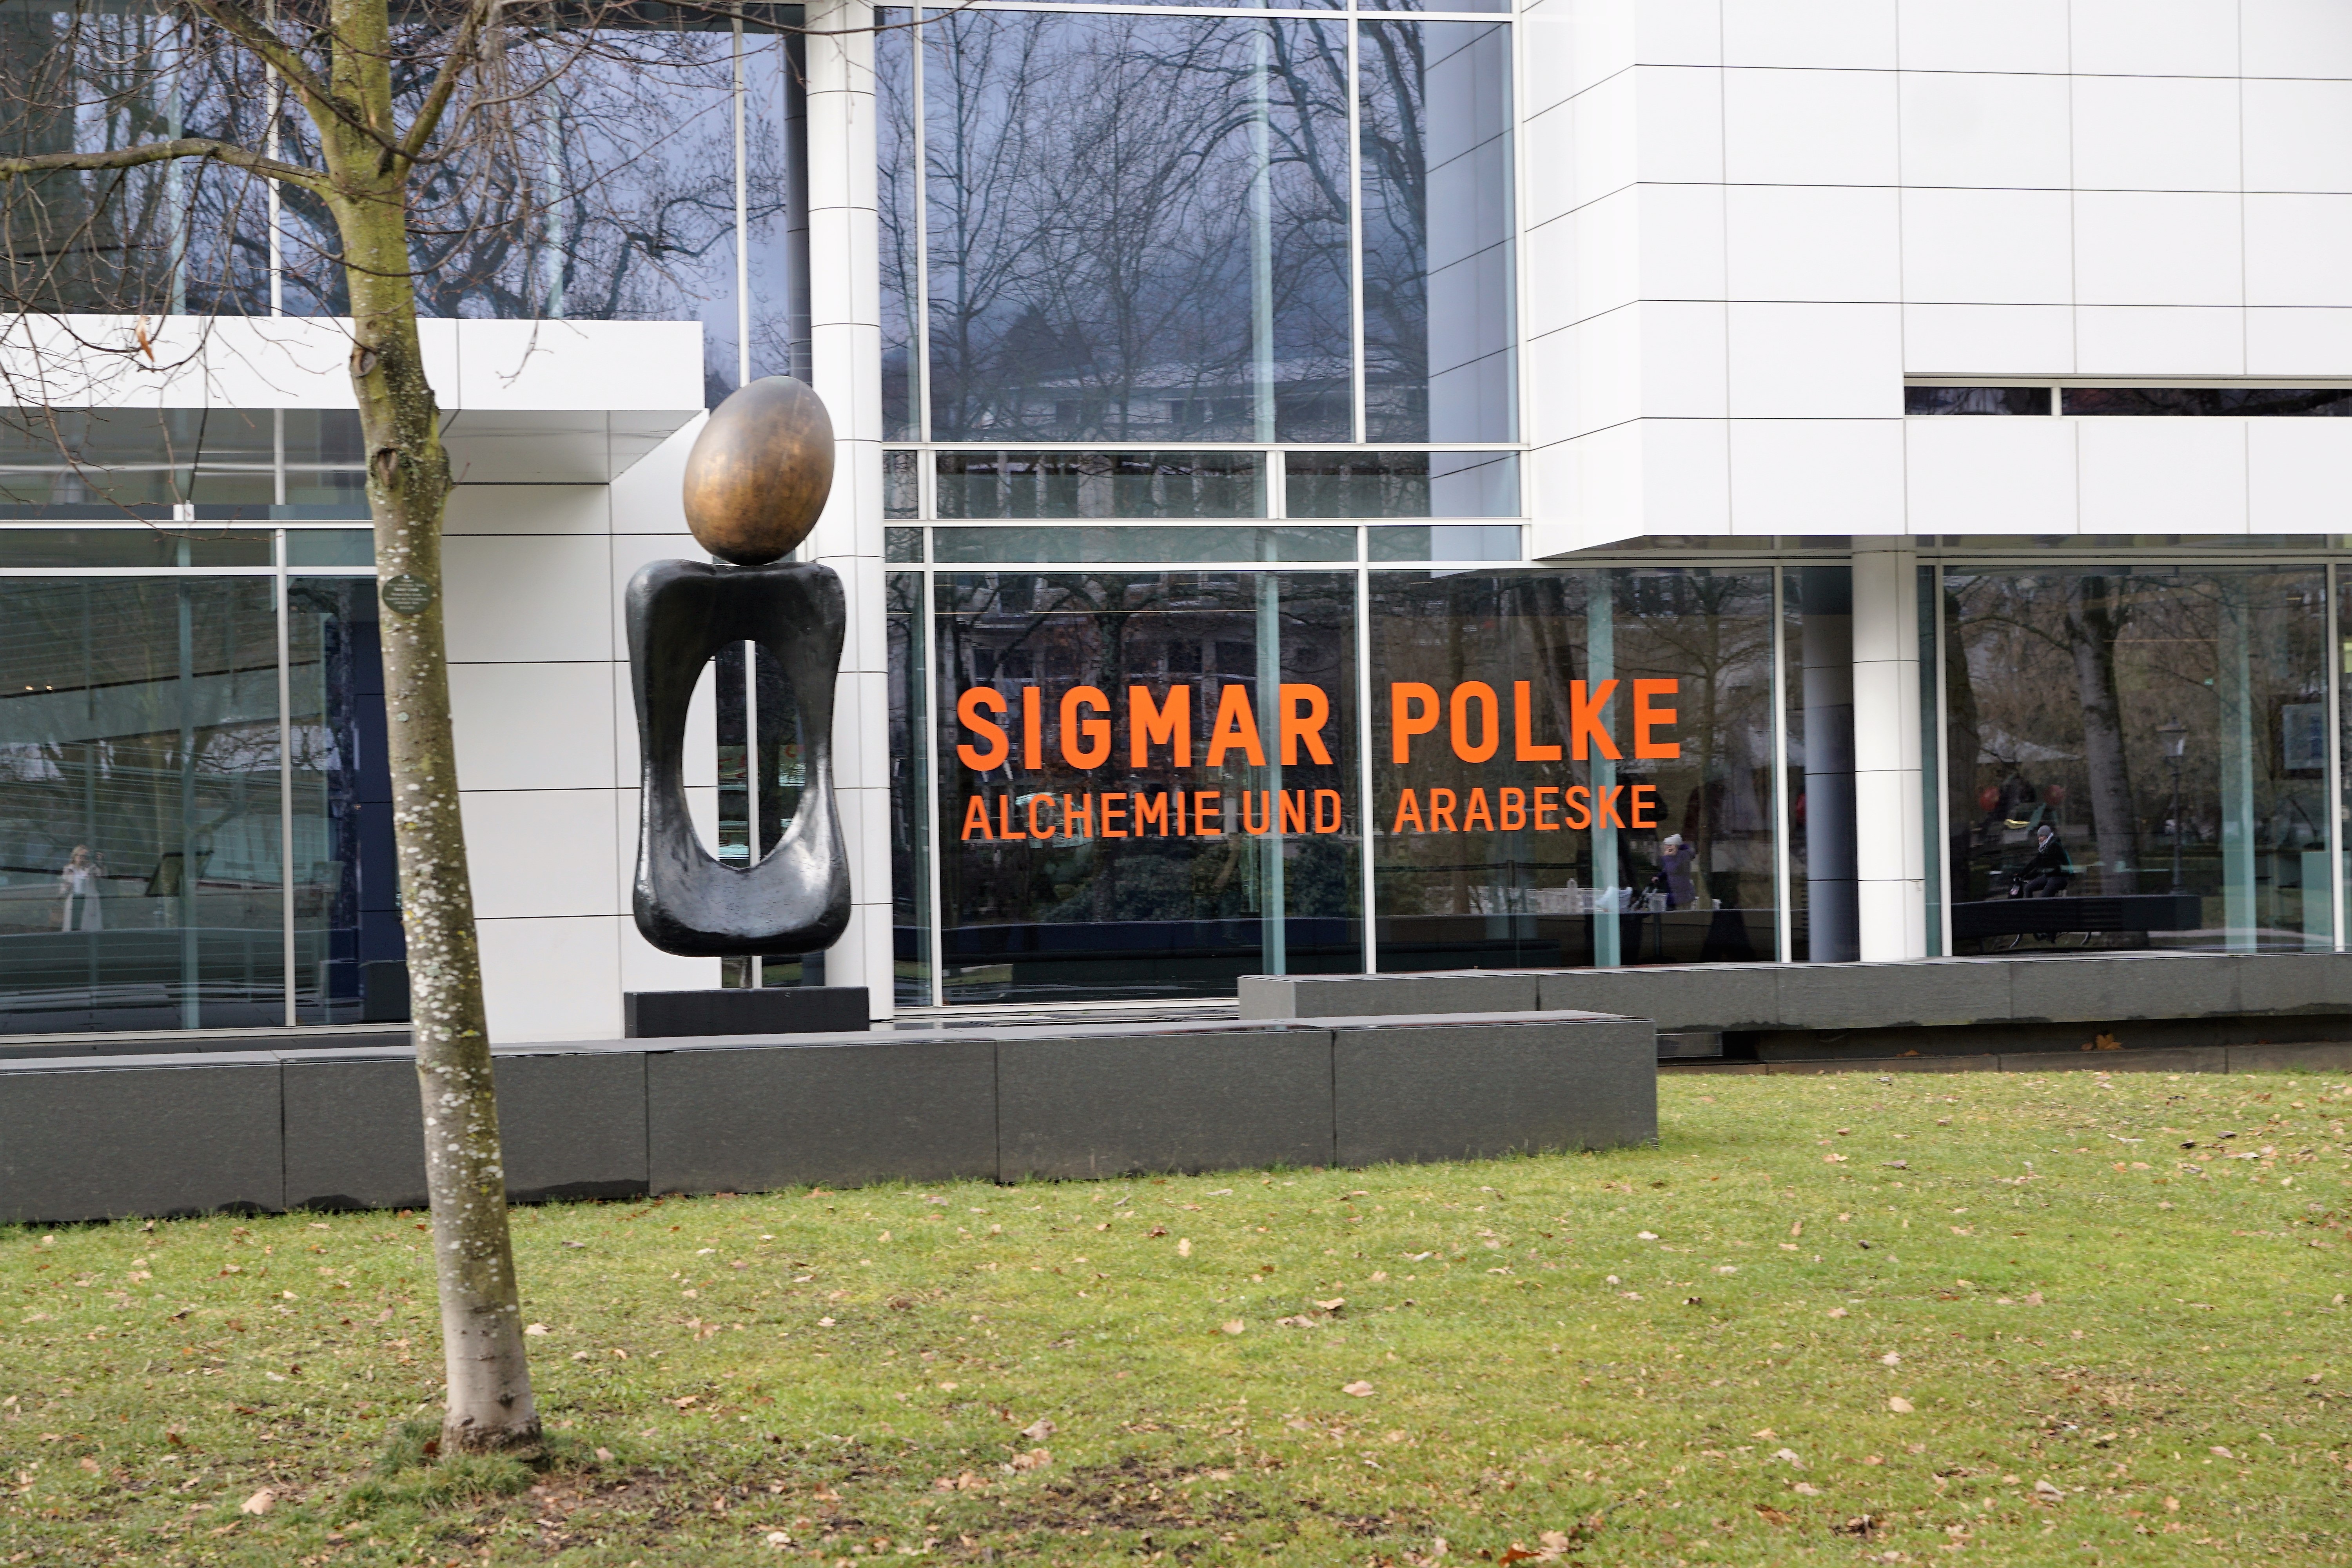
nature, advertising, statue, museum, park, baden baden, urban area